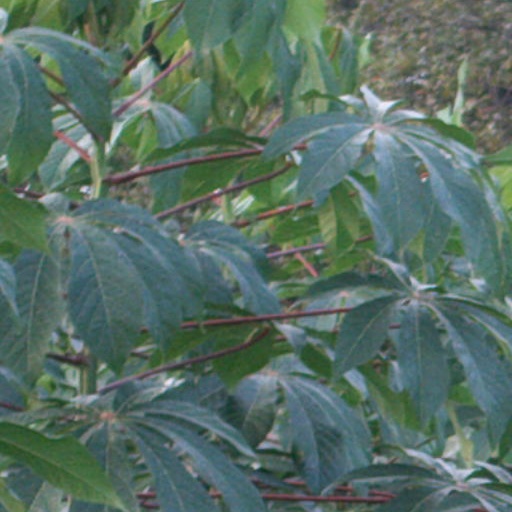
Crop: cassava